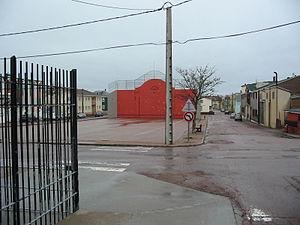
Saint-Pierre est une commune française, chef-lieu de l'archipel de Saint-Pierre-et-Miquelon dont elle est également la plus peuplée avec 5 417 habitants.
La culture à Saint-Pierre-et-Miquelon désigne tous les aspects d'ordre culturel présent dans la collectivité d'outre-mer française de Saint-Pierre-et-Miquelon.